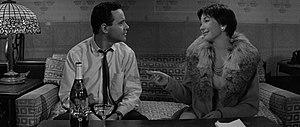
Samuel Wilder, dit Billy Wilder, est un réalisateur, producteur et scénariste américain de films noirs et de comédies, né le 22 juin 1906 à Sucha et mort le 27 mars 2002 à Beverly Hills en Californie aux États-Unis.
La Garçonnière est un film américain réalisé par Billy Wilder, sorti en 1960. Il a remporté, entre autres récompenses, cinq Oscars en 1961 dont l'Oscar du meilleur film.